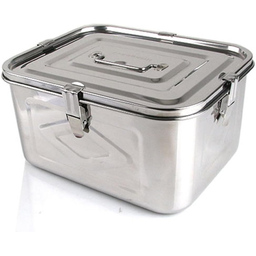
Label: metal